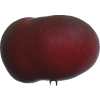
Label: nectarine_flat